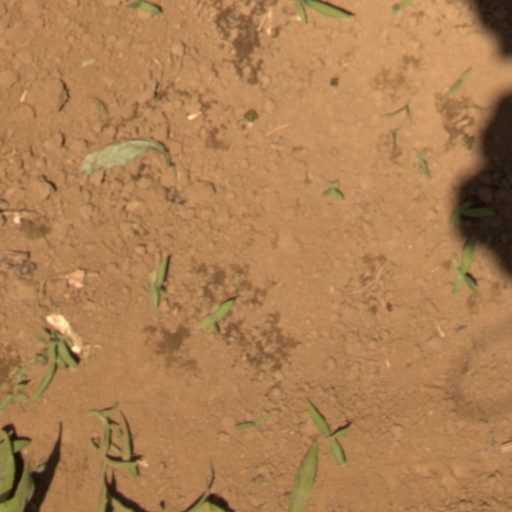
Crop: Jerusalem artichoke